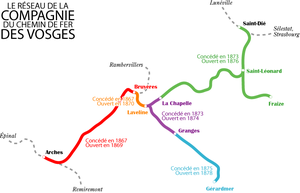
La compagnie des chemins de fer des Vosges est une compagnie ferroviaire de la deuxième moitié du XIXᵉ siècle, concessionnaire de plusieurs lignes d'intérêt local dans le département des Vosges.